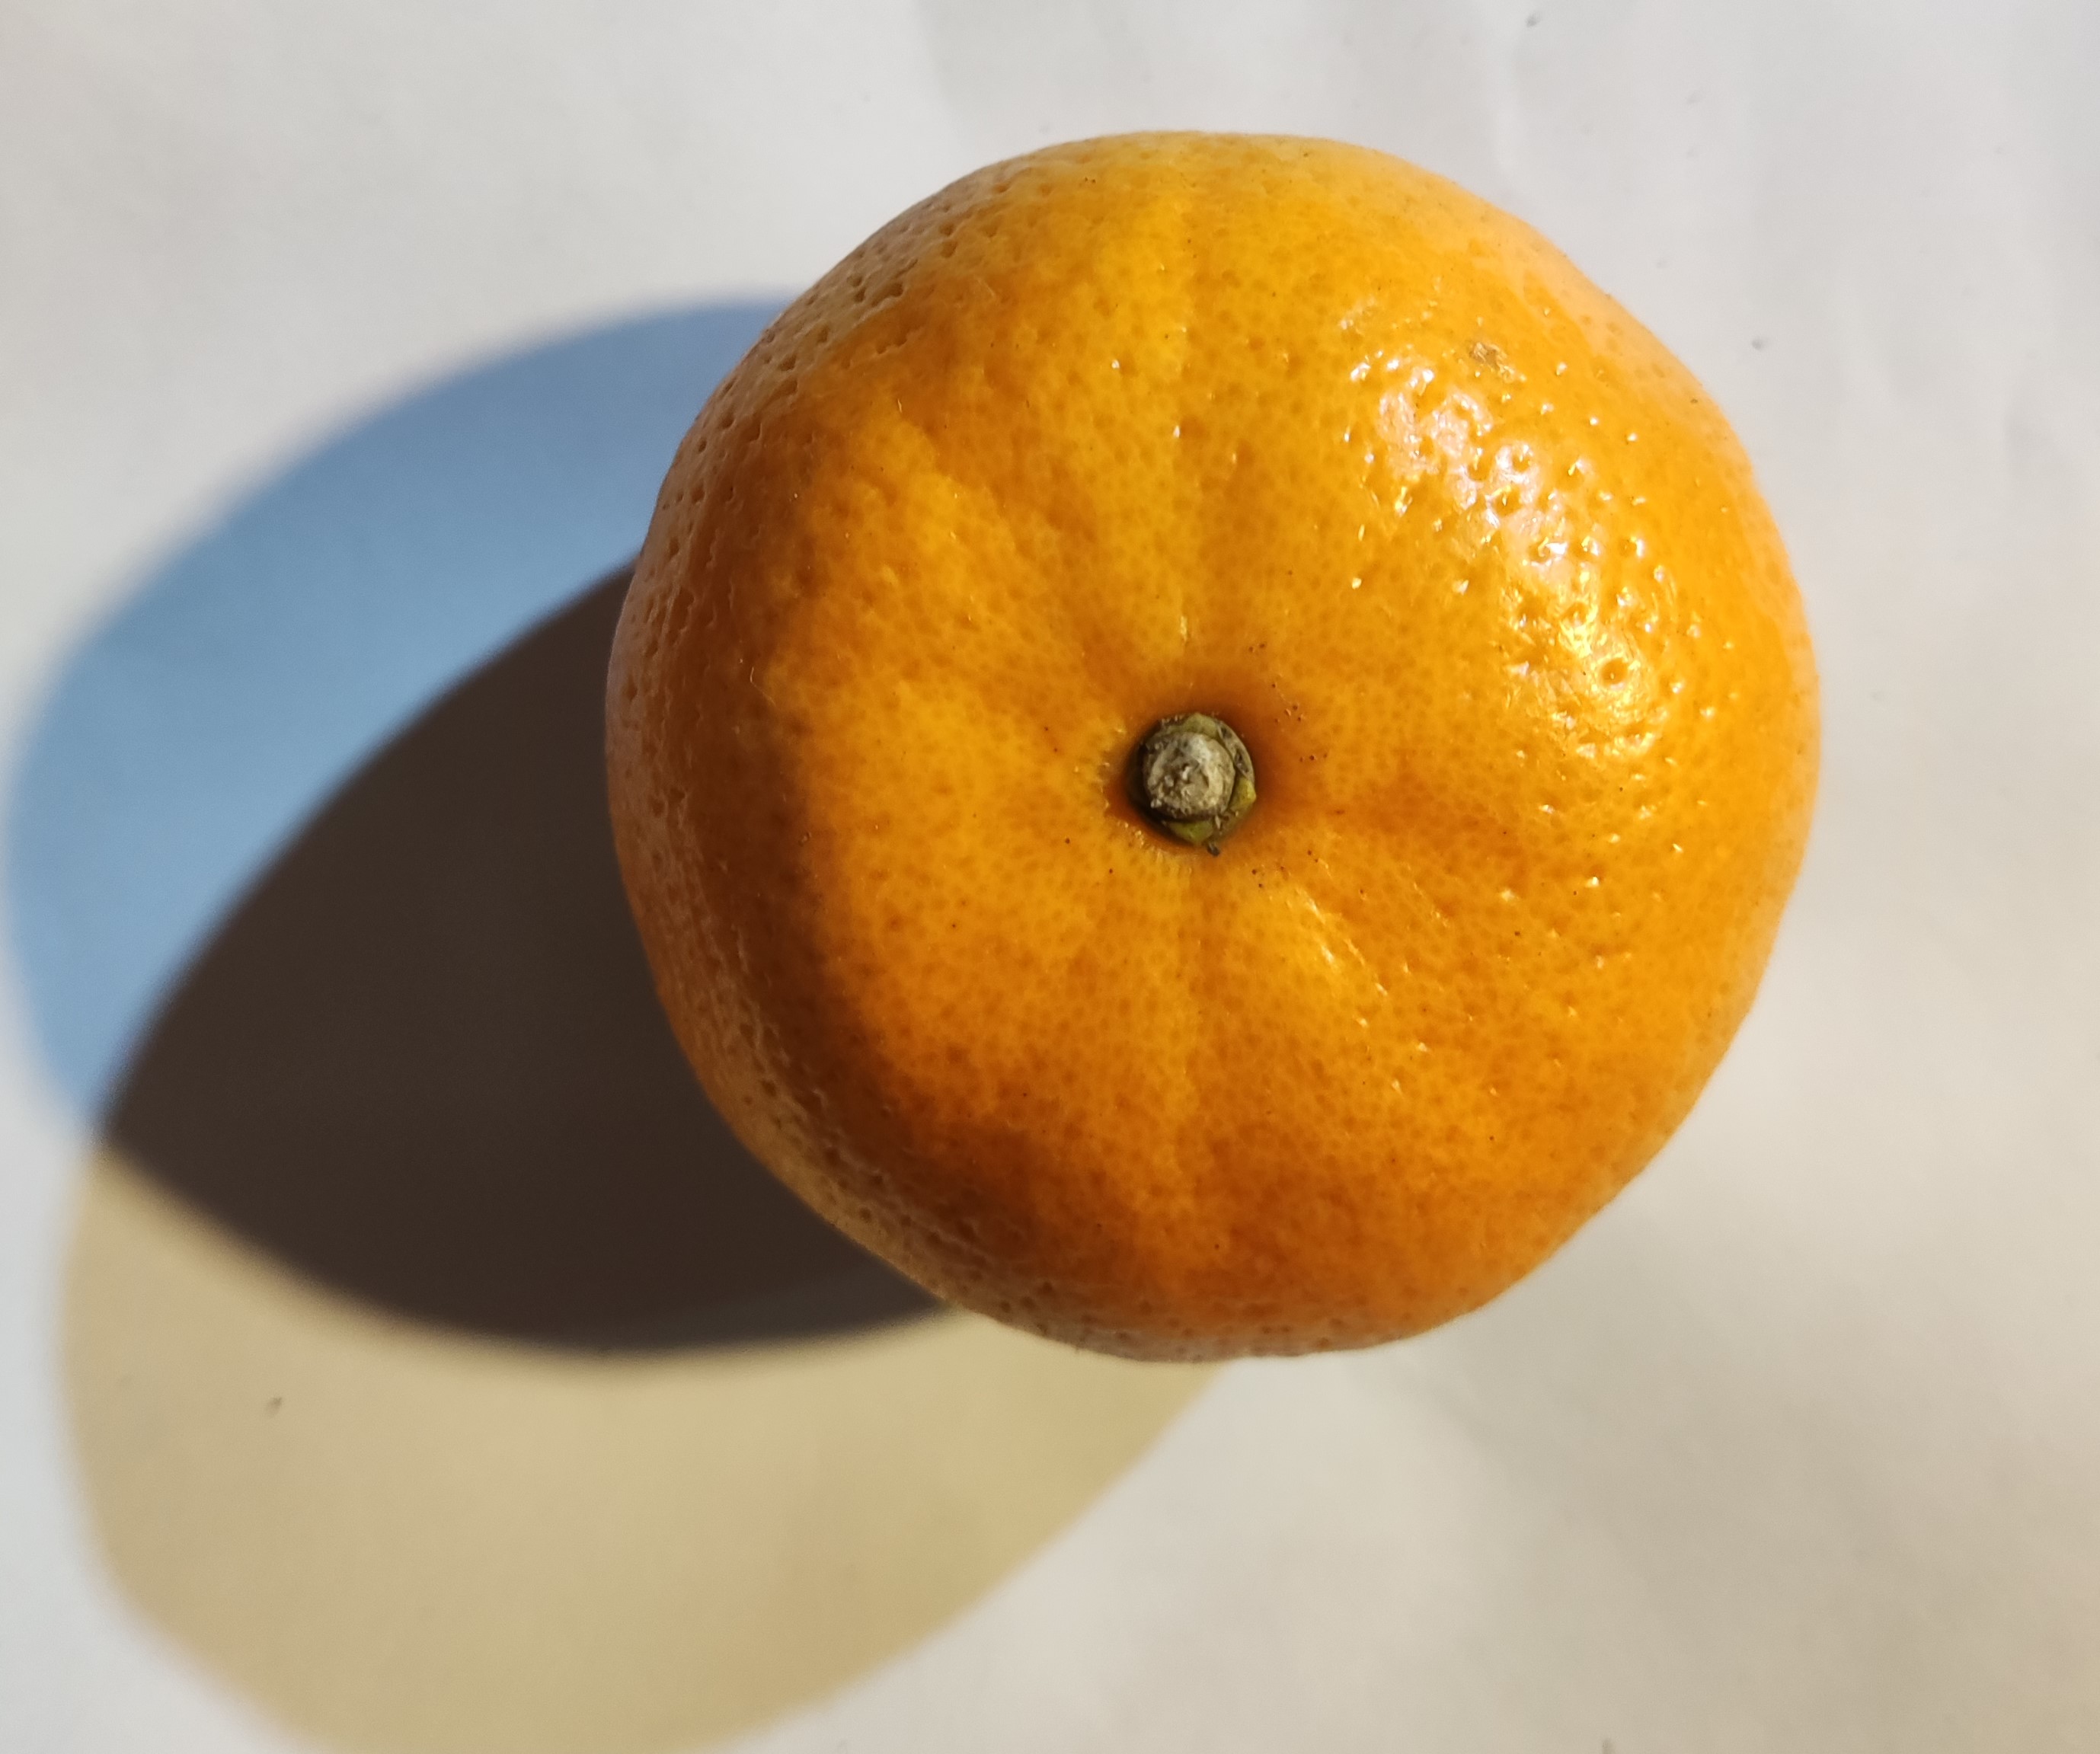
Fruit: orange
Condition: fresh